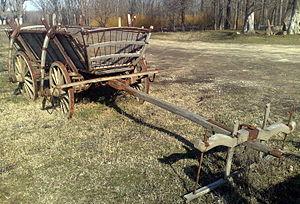
Le charron, ou maître charron, était un artisan spécialiste du bois et du métal. Il concevait, fabriquait, entretenait ou adaptait, réparait les véhicules avant la motorisation, parmi lesquels les voitures communes de transport ou de charge et les engins agricoles et artisanaux : chariot à timon et quatre roues, charrette à brancards, char à bancs, corbillard, binard, tombereau, wagons, charrue simple ou à avant-train, brouette, civière à roues à seize rais, etc.